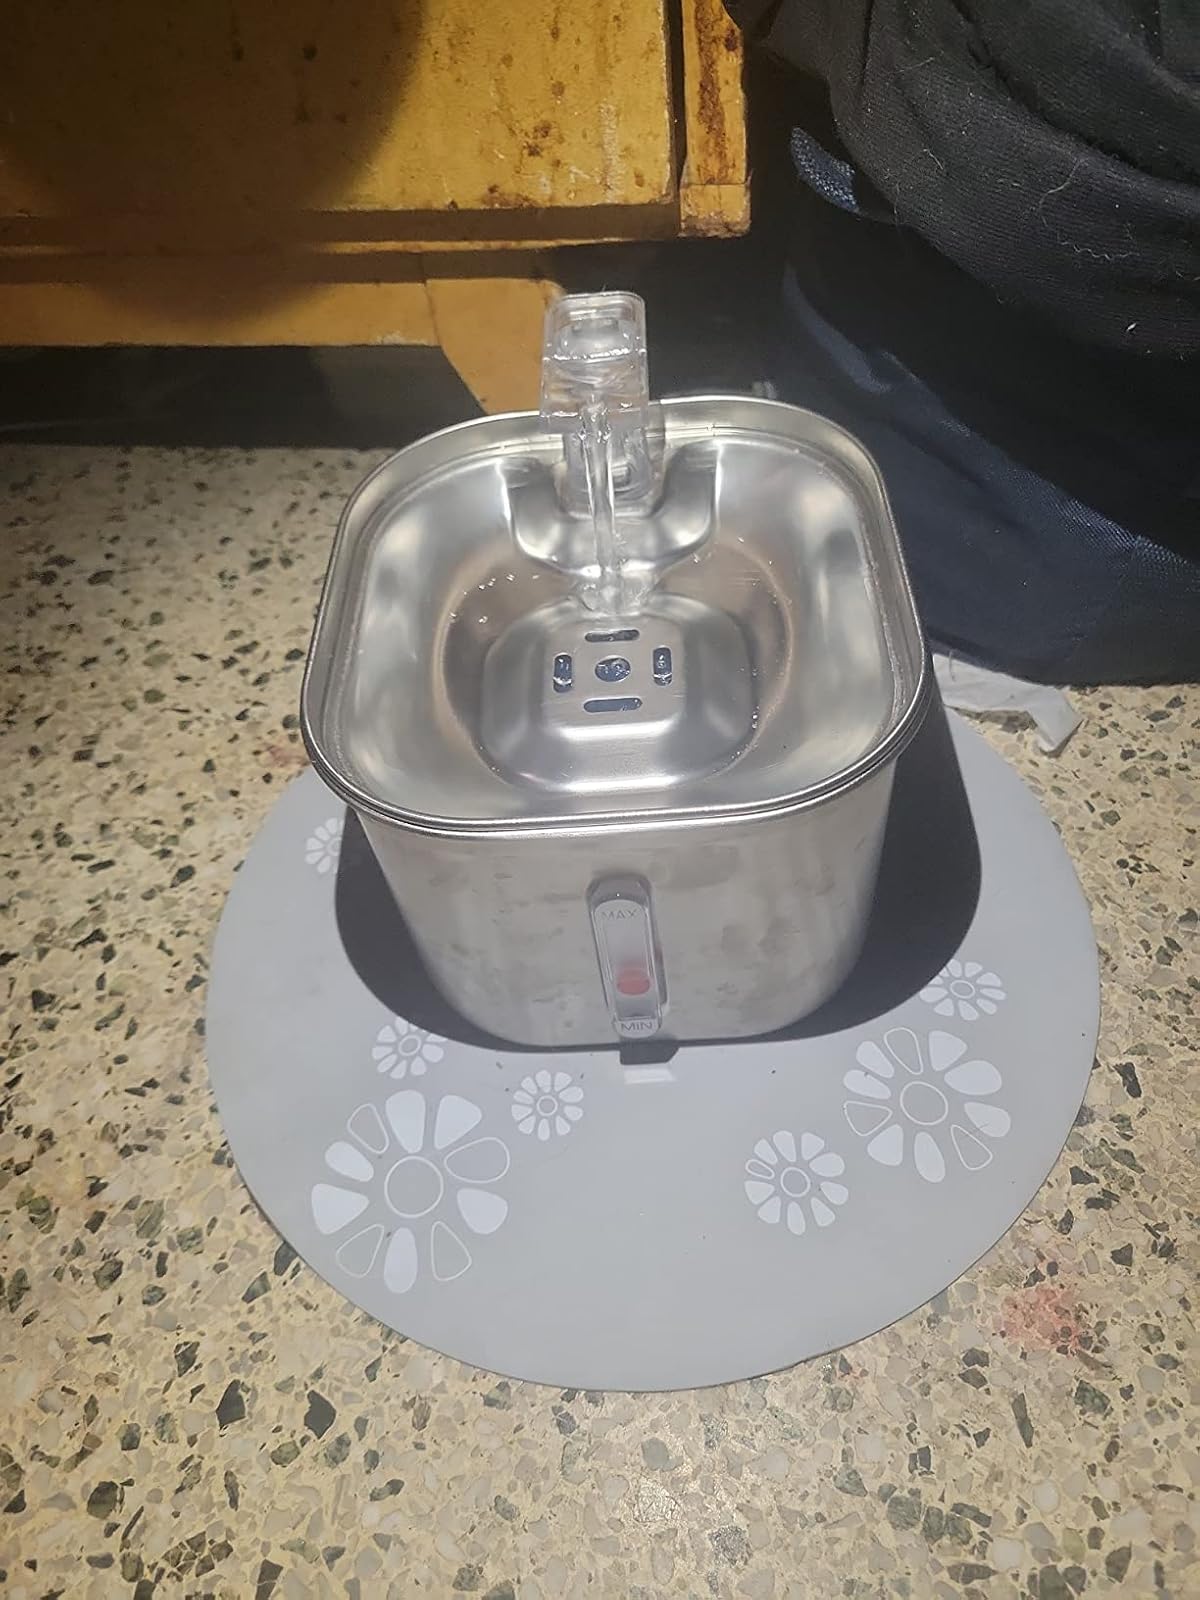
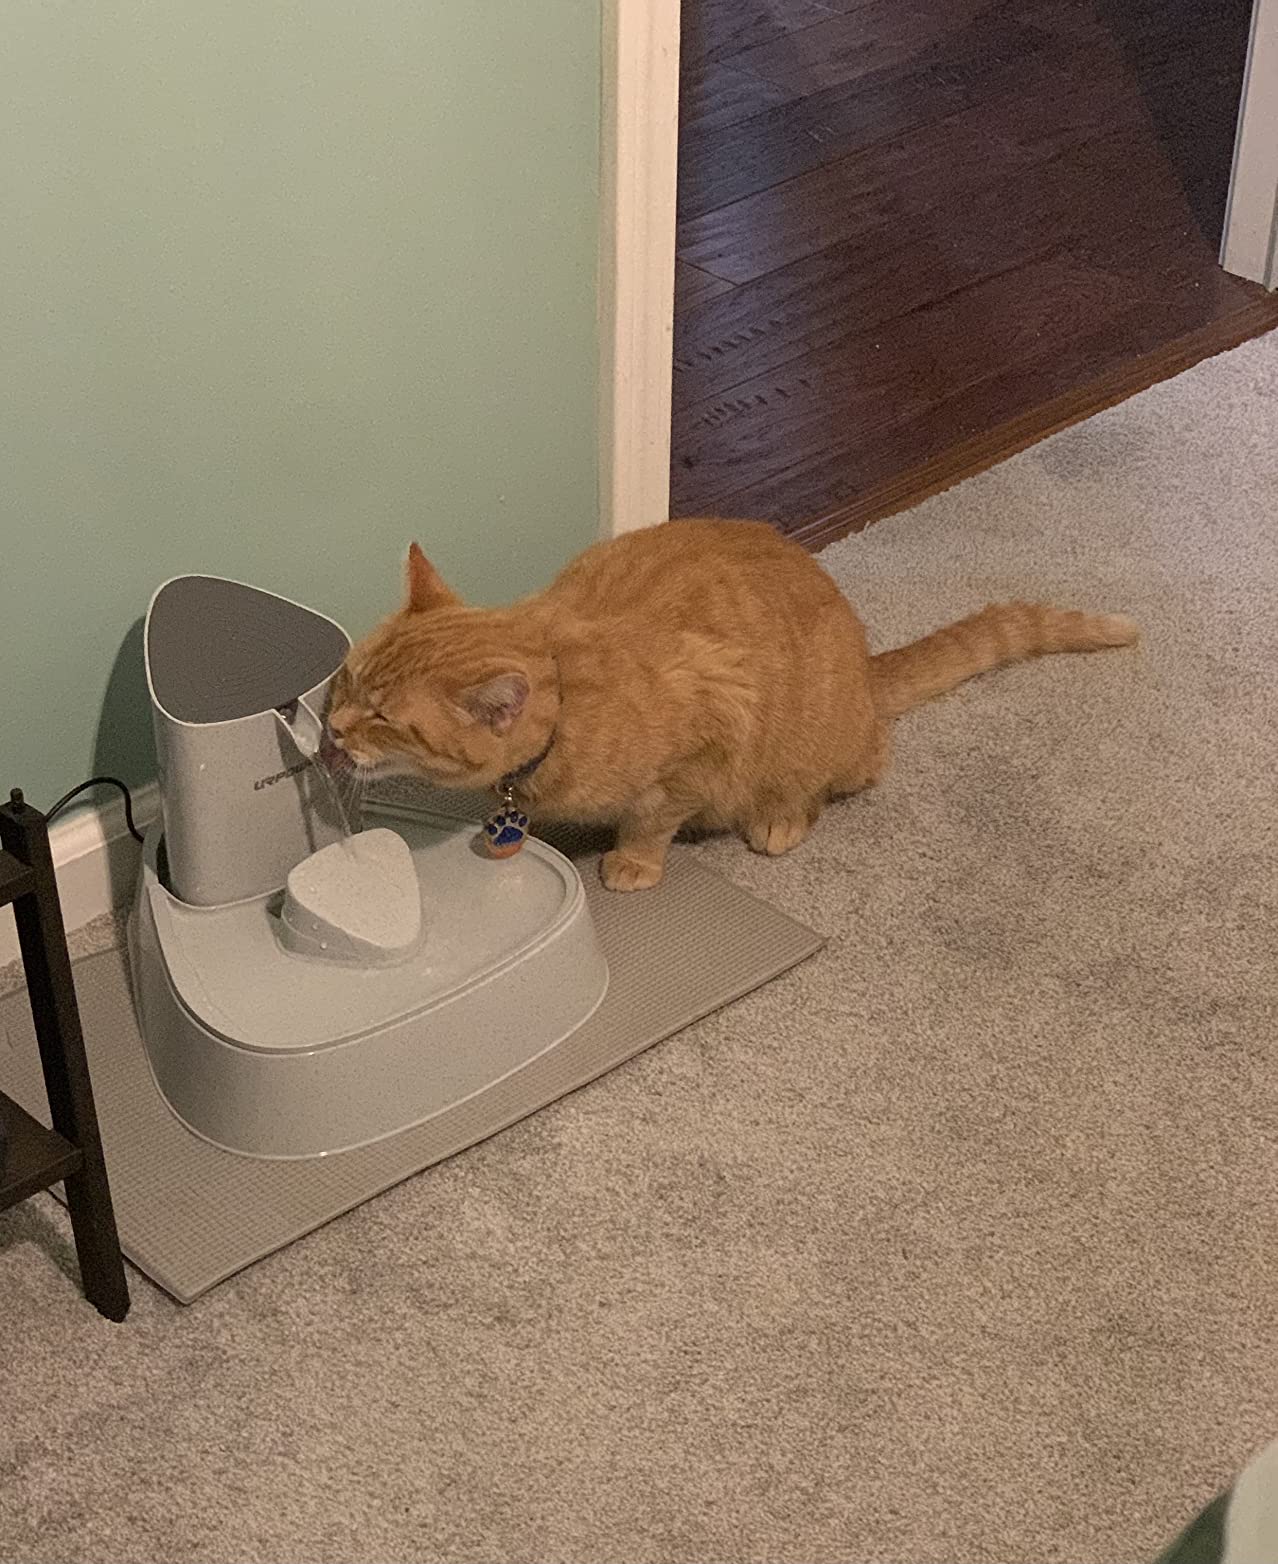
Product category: items_bowl
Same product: no